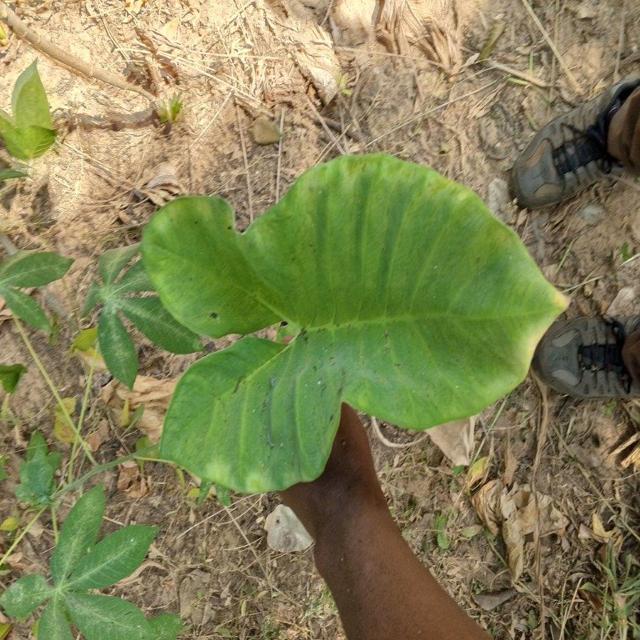
Label: Healthy